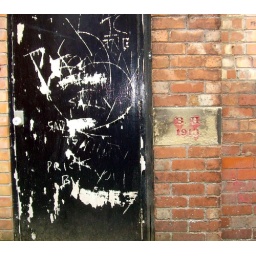
Date 'foundation stone' in the wall of a building in Boltons Court, Preston